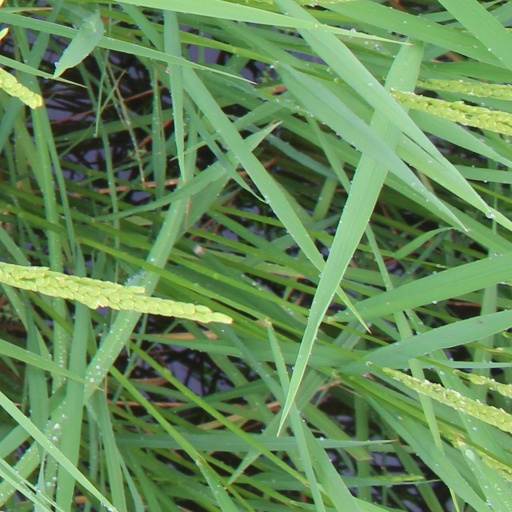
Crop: rice